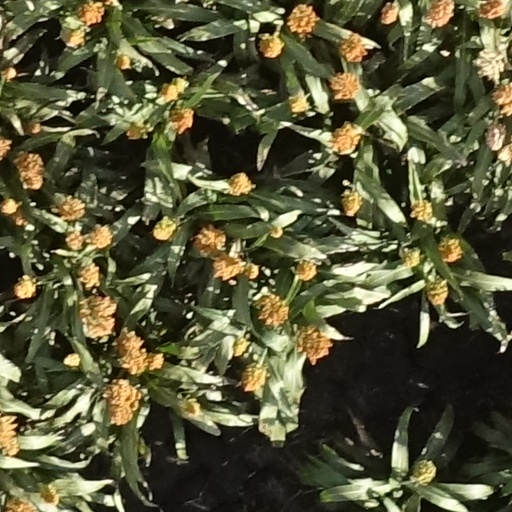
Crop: sorghum